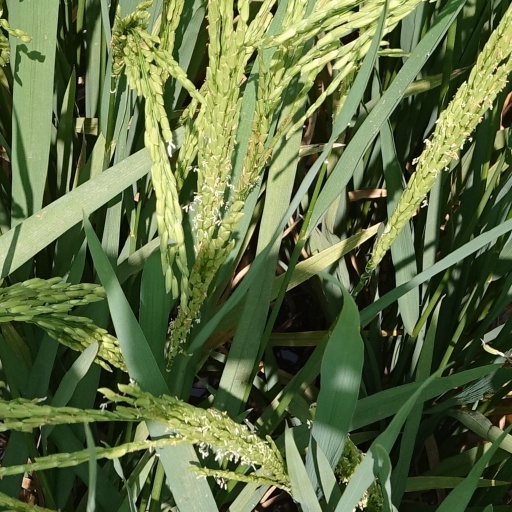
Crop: rice